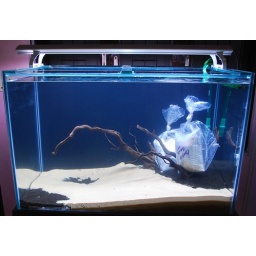
The sand bags kept in the water are for the drift wood to settledown